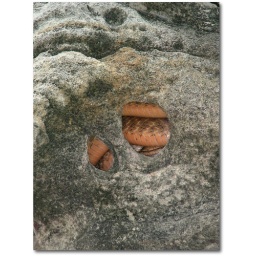
Sandstone cliff face with snake habitat and brown tree snake in hole